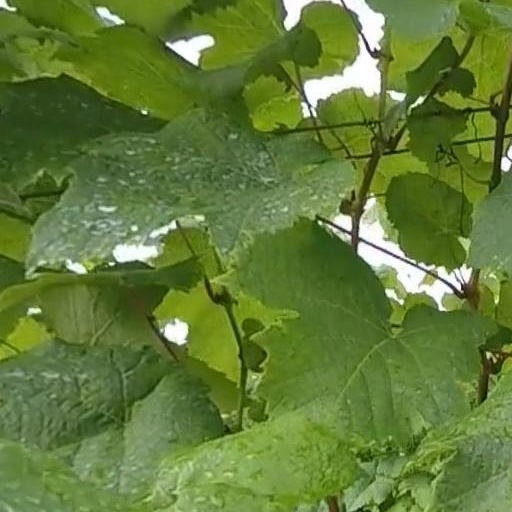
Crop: grape